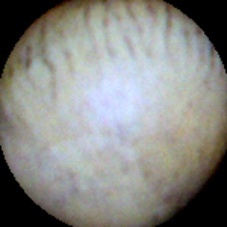
Label: Intact